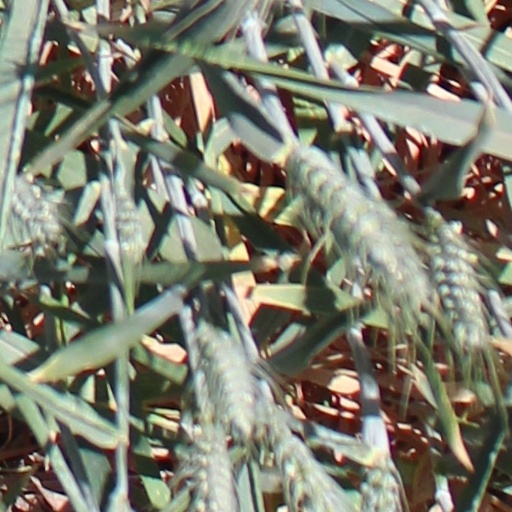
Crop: wheat